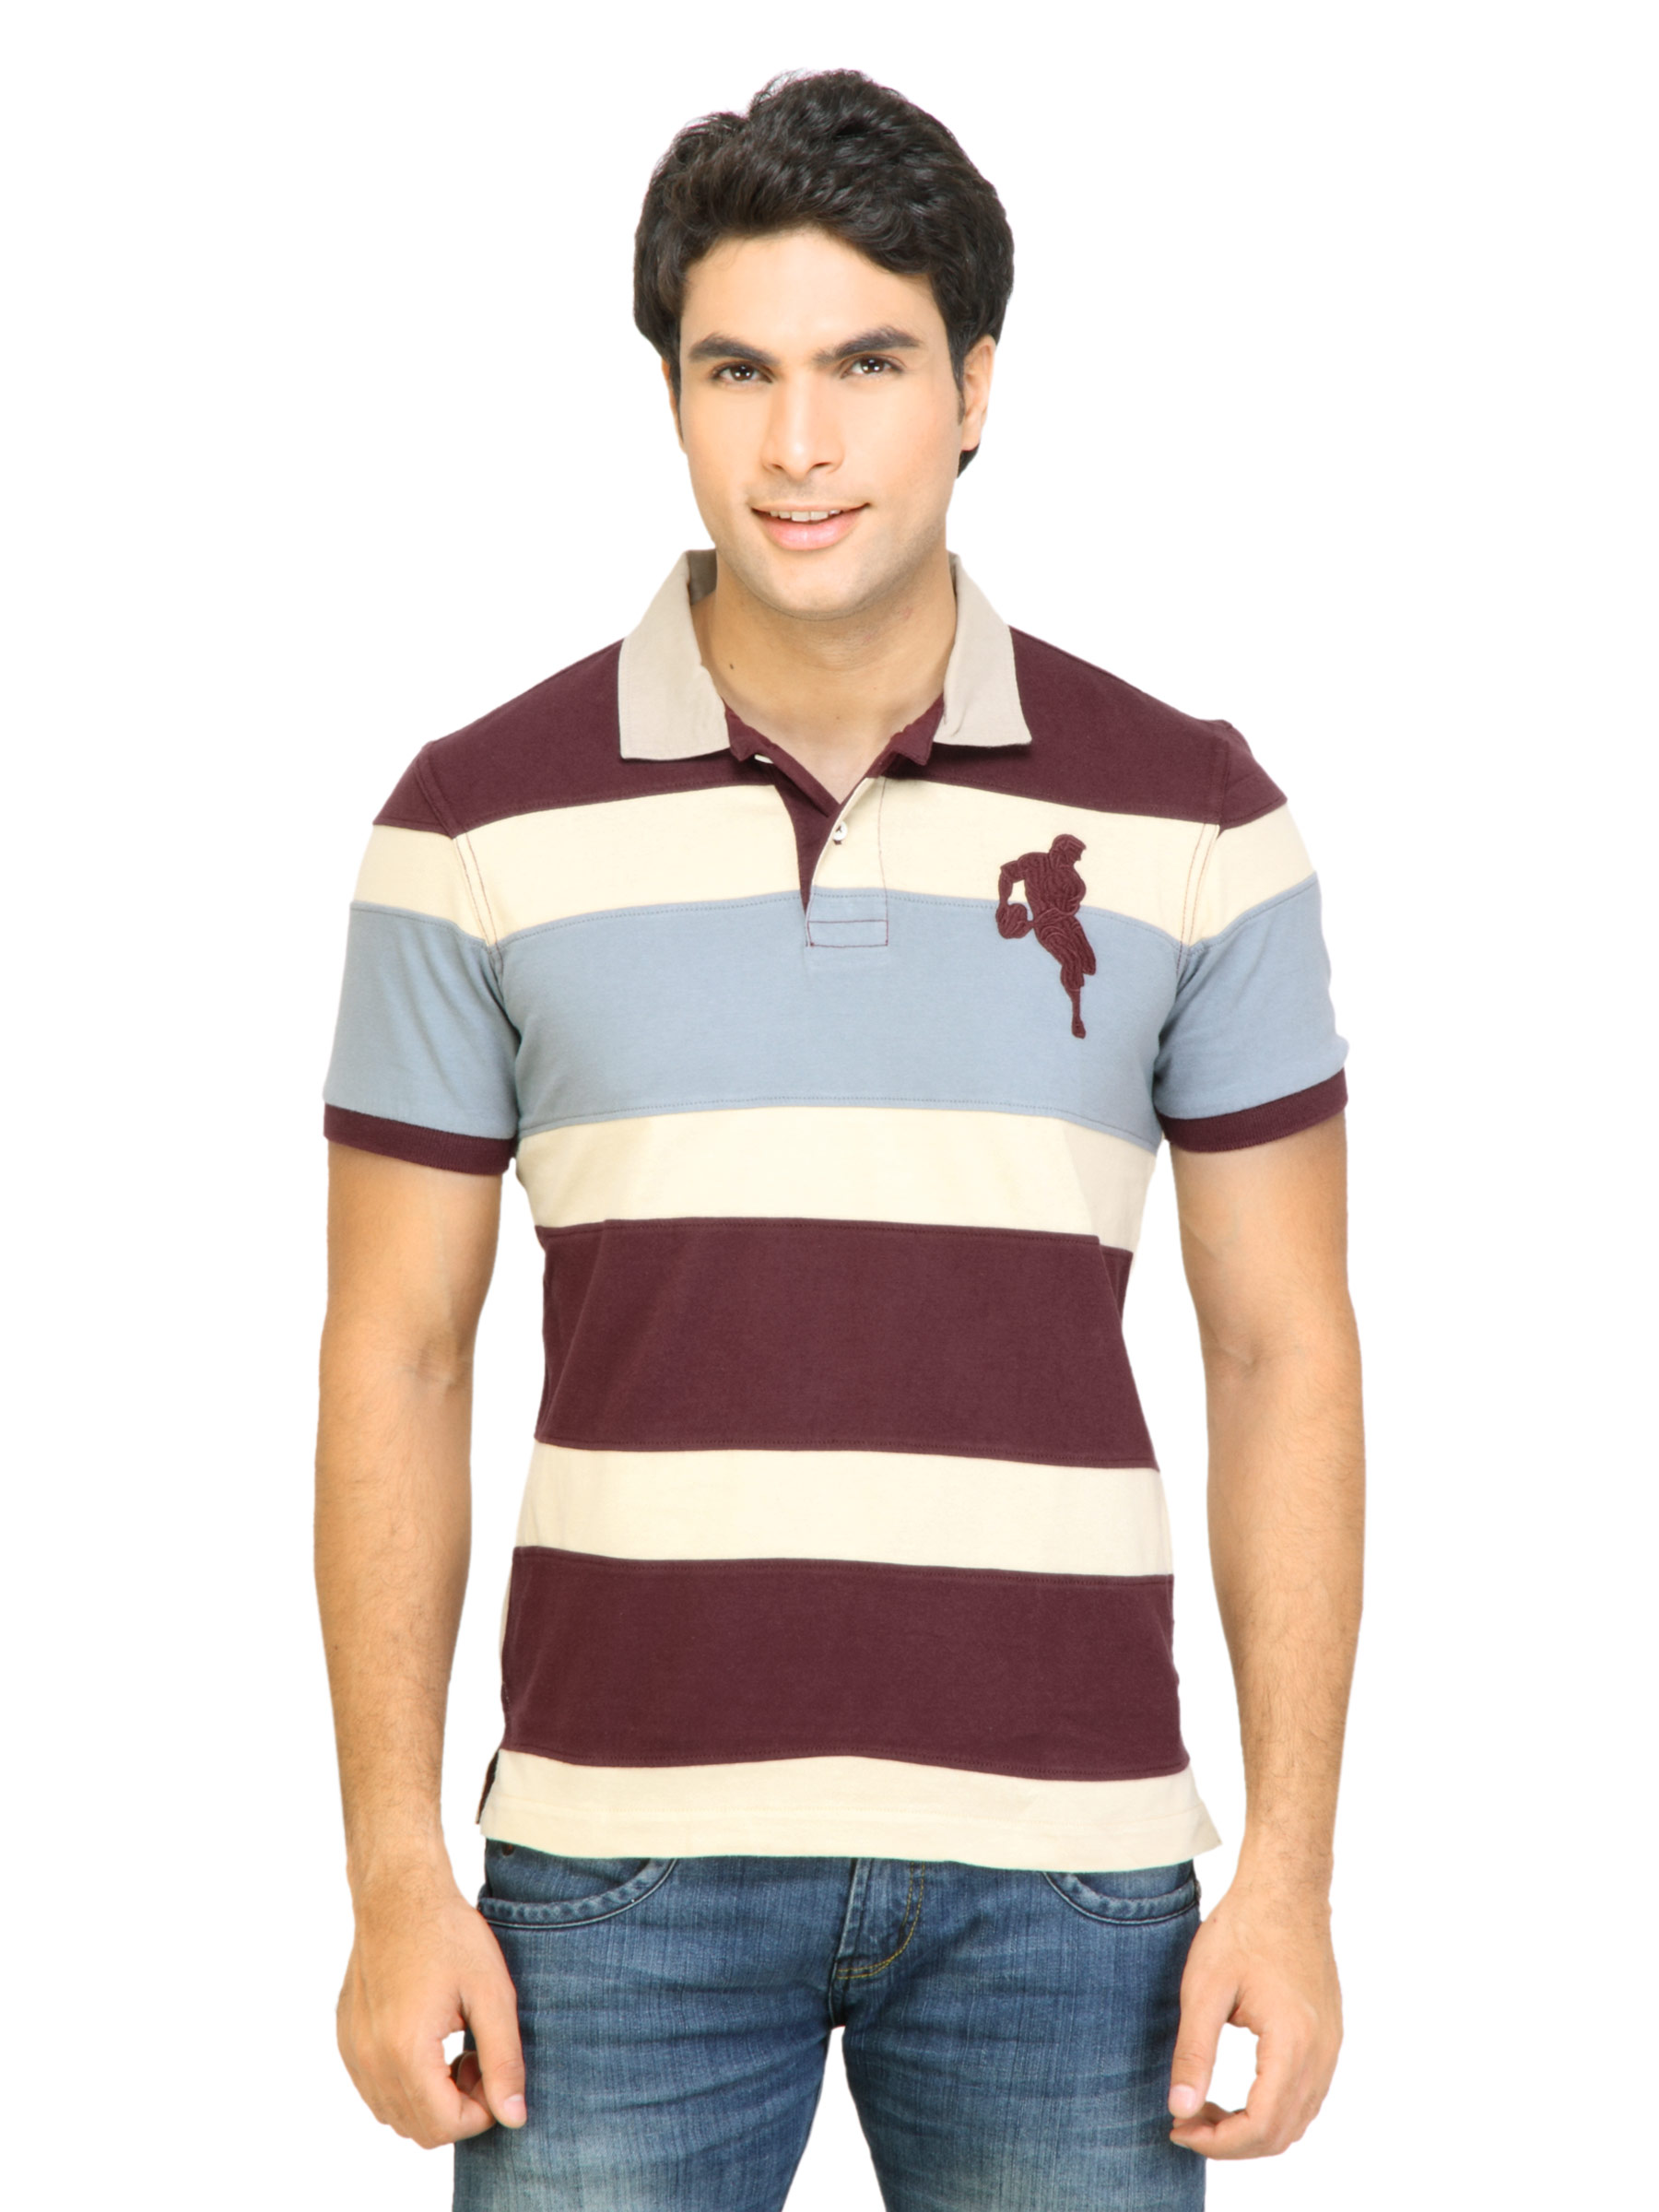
Arrow Sport Men Stripes Maroon Polo Tshirts
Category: Apparel / Topwear / Tshirts
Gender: Men
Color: Maroon
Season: Fall 2011
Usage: Casual